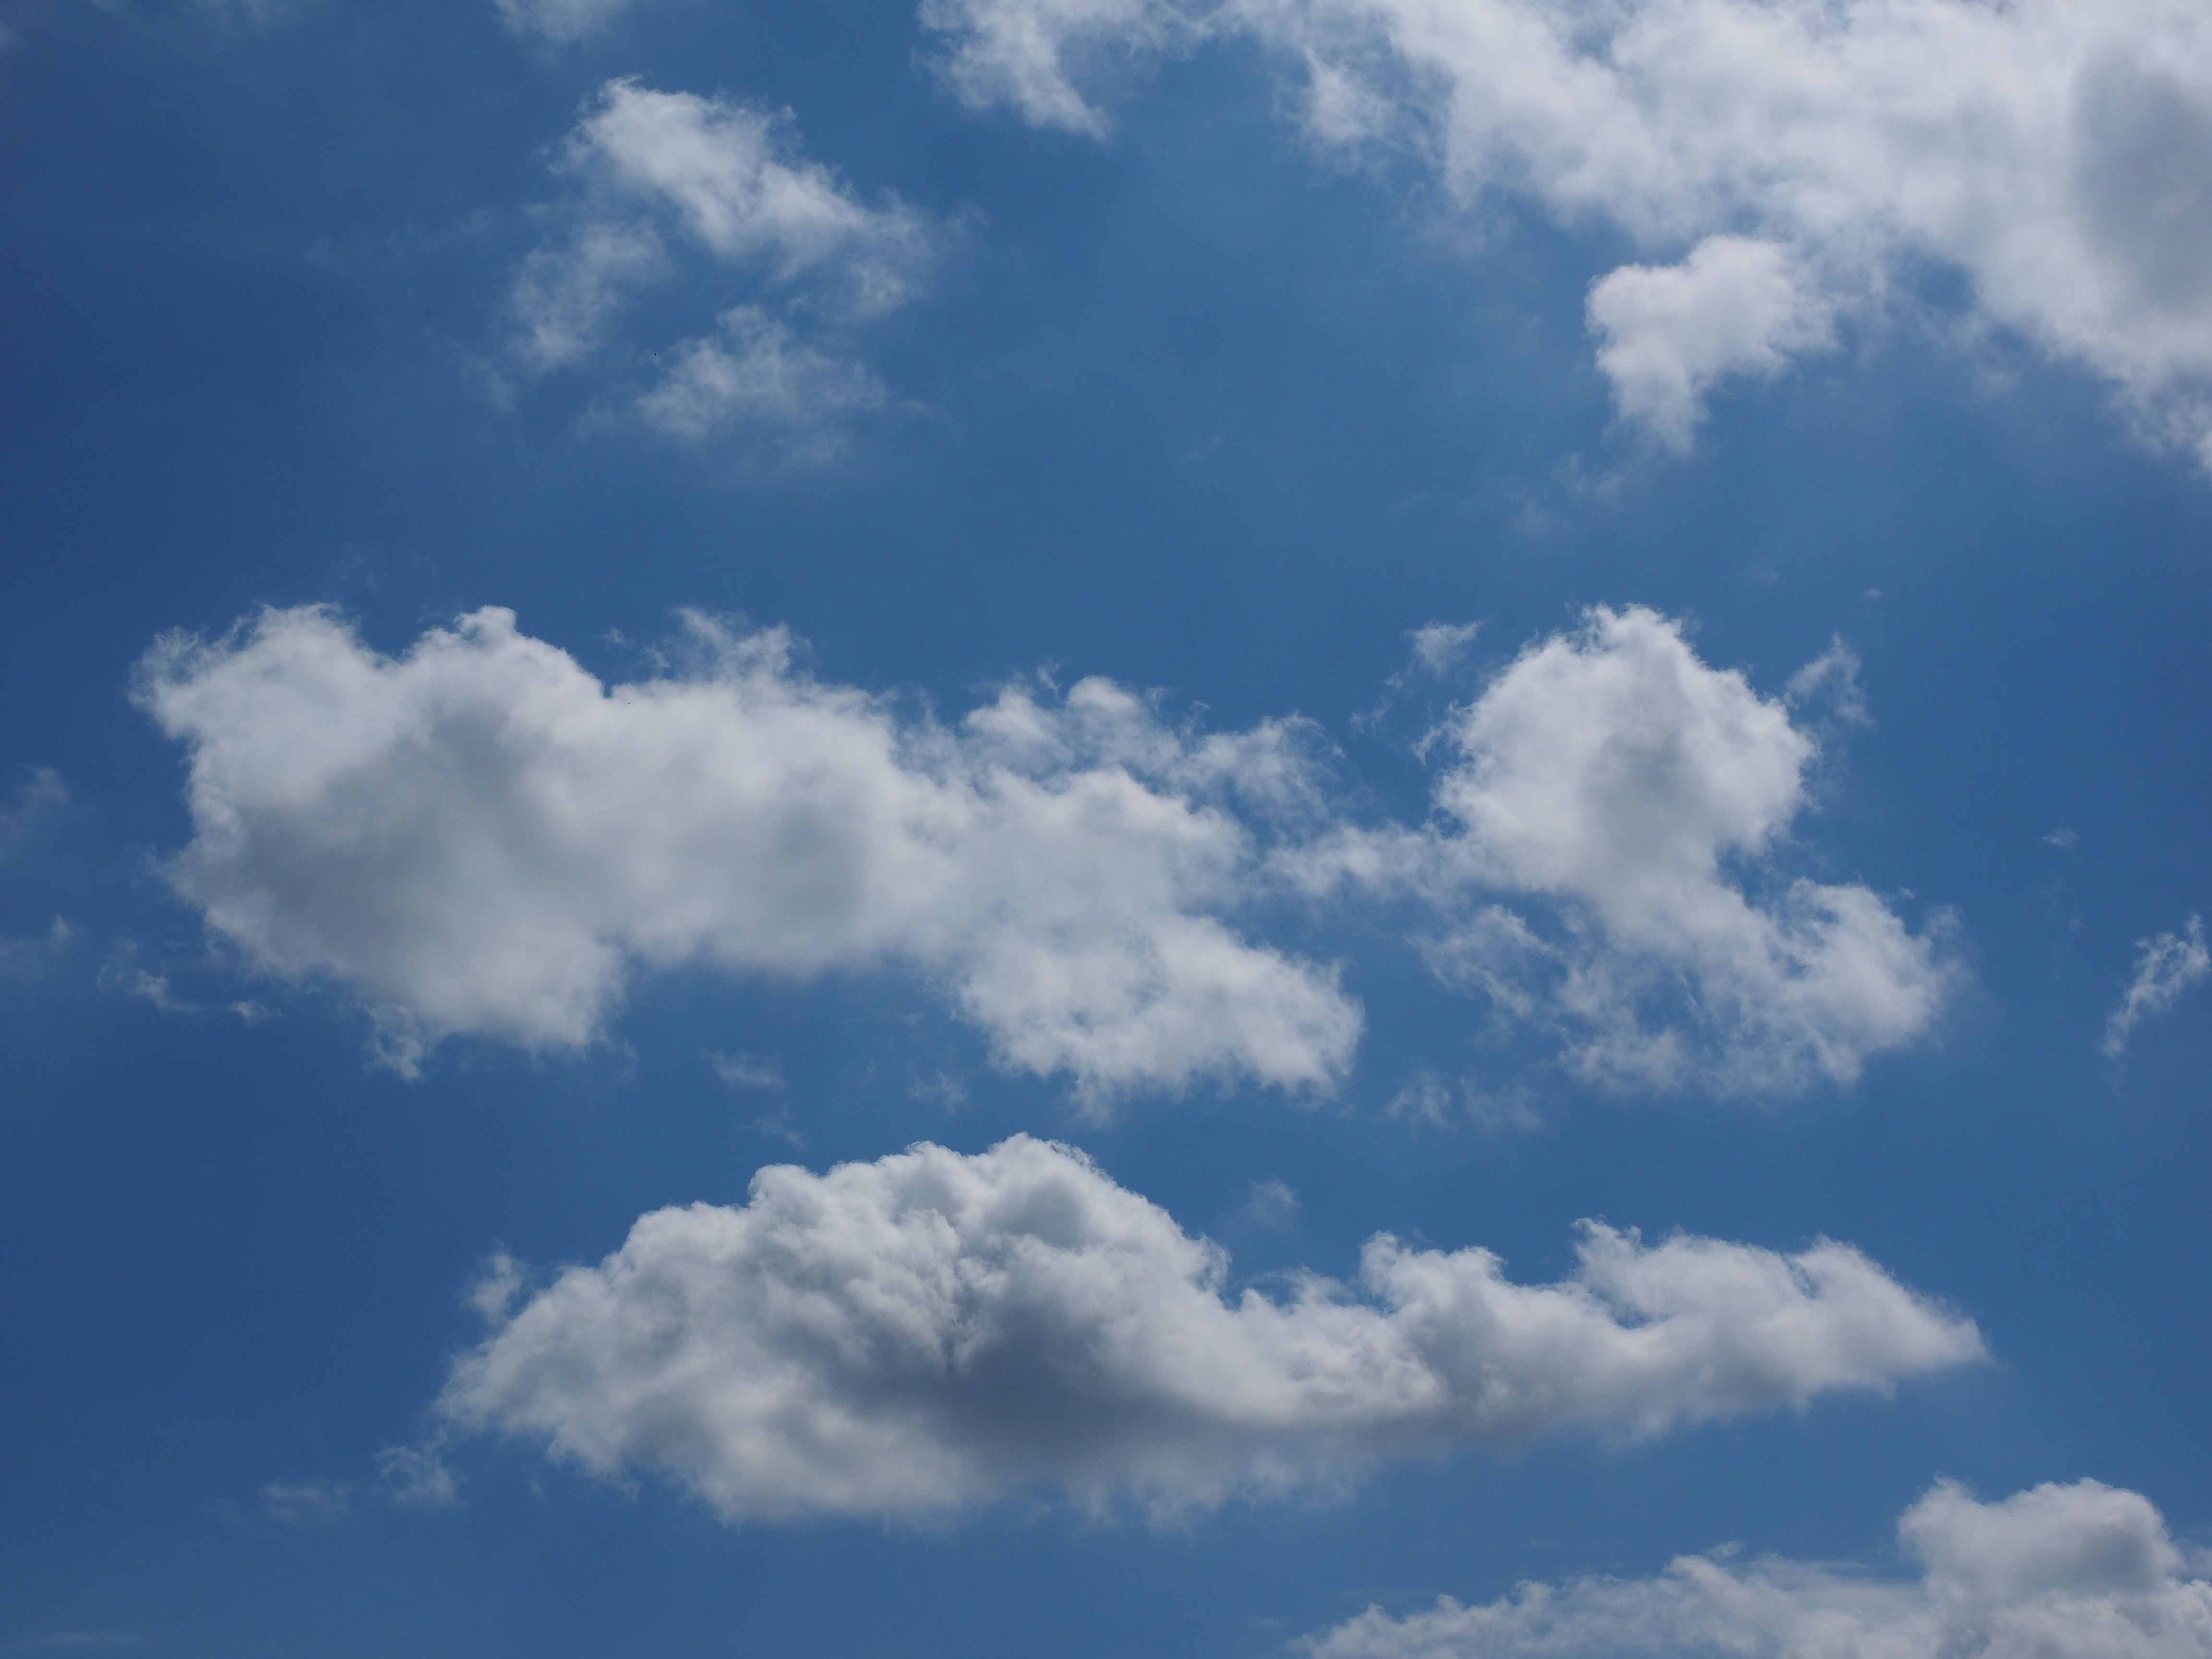
cloud, sky, white, sunlight, atmosphere, daytime, cumulus, blue, clouds, clouds form, cumulus clouds, meteorological phenomenon, atmosphere of earth